Paper Rings

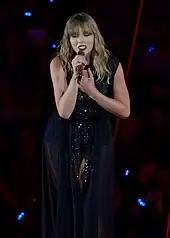
Taylor Swift performing on the Reputation Stadium Tour (2018)

Taylor Swift conceived her seventh studio album, "Lover", as a "love letter to love" itself that explores the many feelings evoked by love. The album was influenced by the connections she felt with her fans on her Reputation Stadium Tour (2018), which helped her recalibrate her personal life and artistic direction after the media controversies surrounding her celebrity at the time. Republic Records released "Lover" on August 23, 2019. It was Swift's first album under Republic after she ended her previous contract with Big Machine Records. "Lover" consists of 18 tracks, and "Paper Rings" is track number eight.